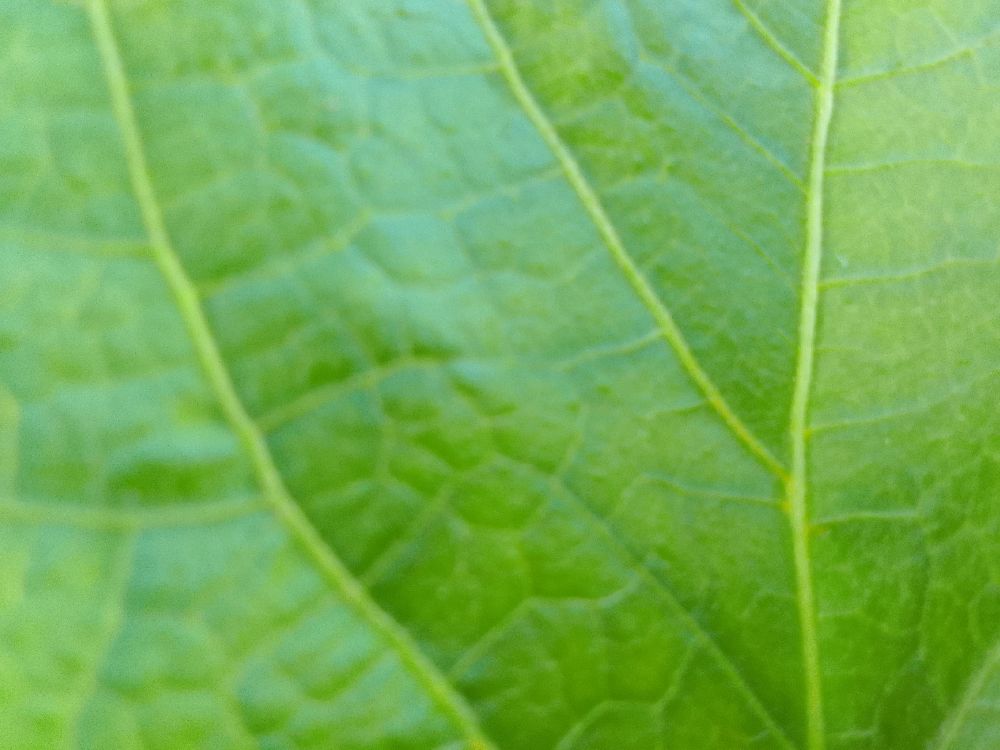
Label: healthy